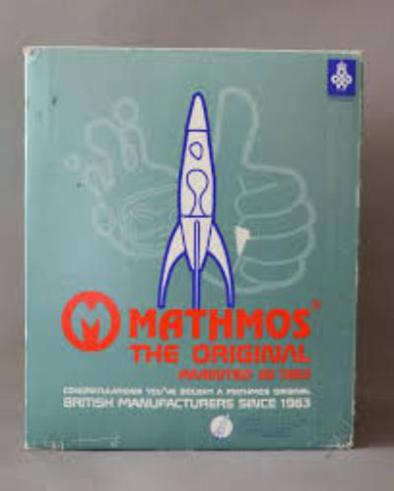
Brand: mathmos
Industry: Necessities